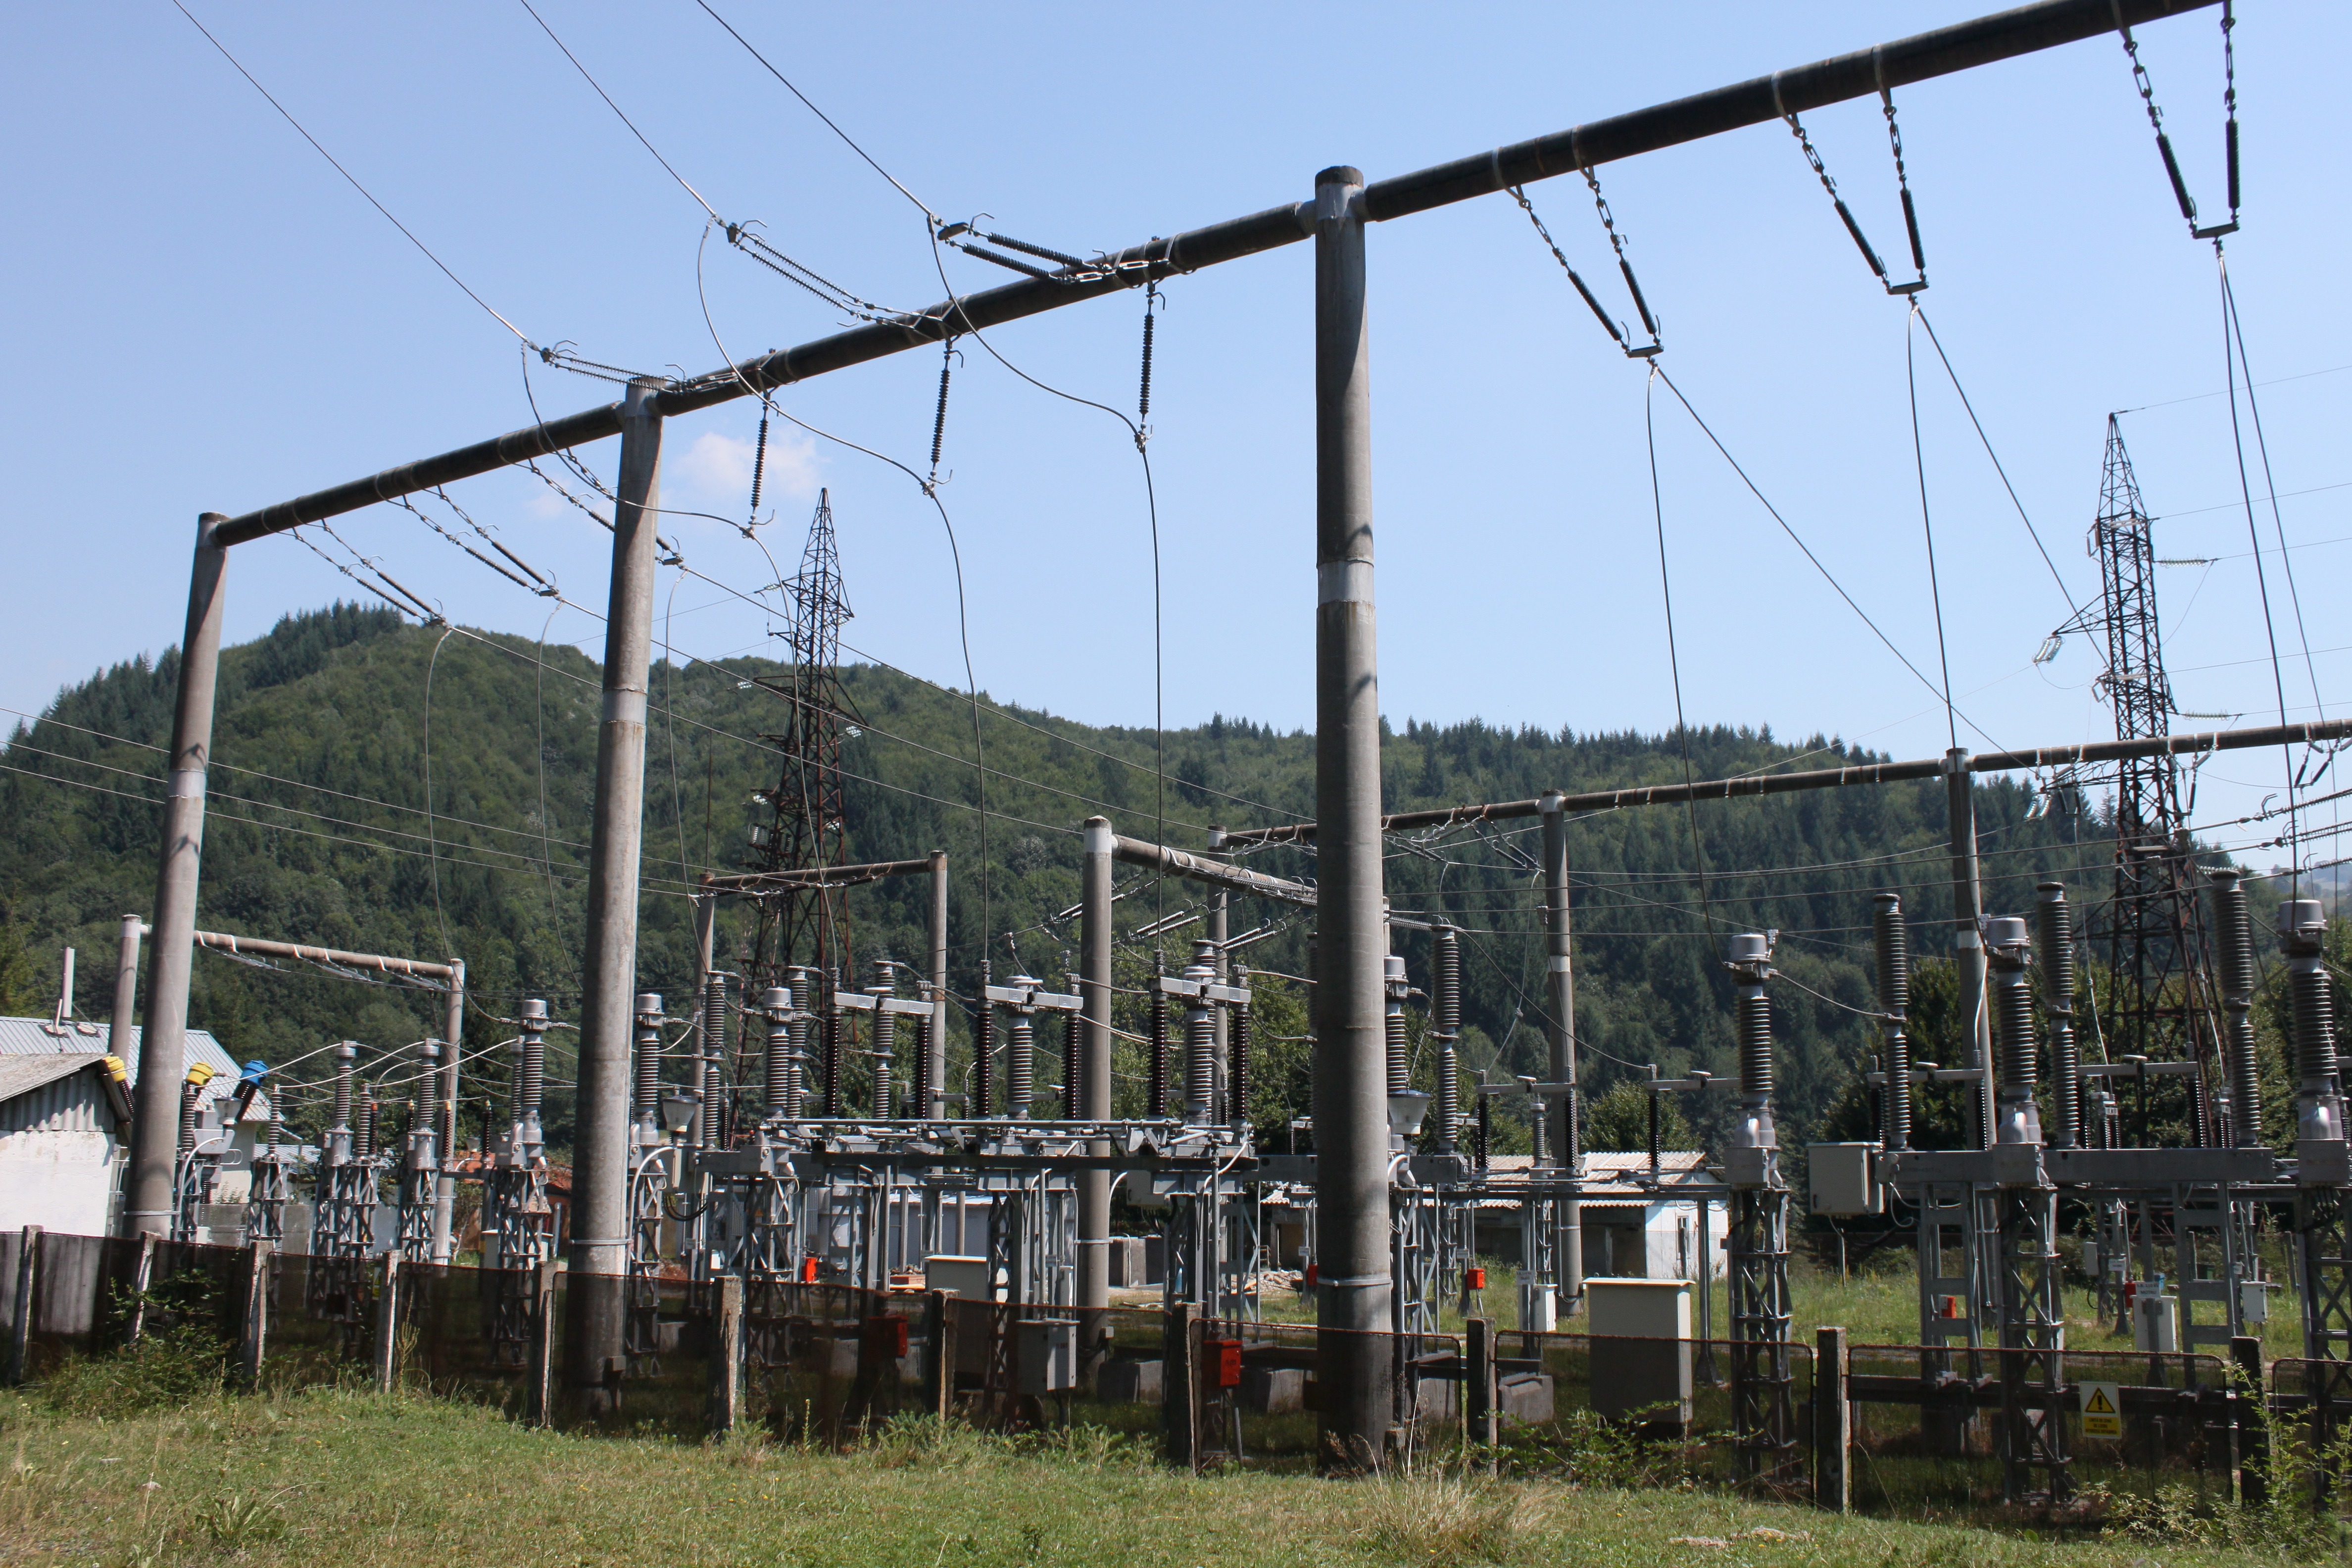
transport, vehicle, mast, electrical, electricity, stadium, energy, power, scaffolding, distribution, transmission, industries, voltage, outdoor structure, overhead power line